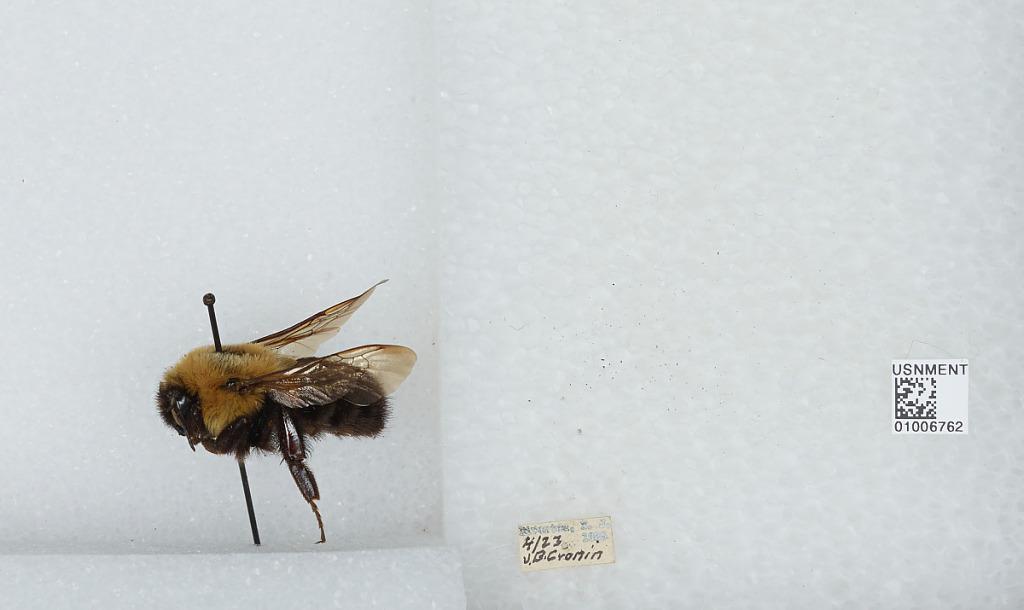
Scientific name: Bombus (Pyrobombus) impatiens Cresson
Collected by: J. Cronin
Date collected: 1925-4-23
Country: United States
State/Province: New Jersey
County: Burlington
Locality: Riverton
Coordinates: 40.0119, -75.0147